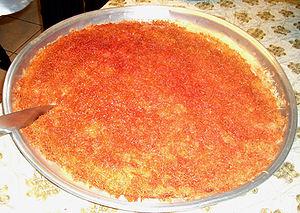
Le terme Palestiniens désigne aujourd'hui un ensemble de populations arabophones établi principalement dans la région géographique de la Palestine. Dans son acception juridique, il désigne l'ensemble des personnes de nationalité palestinienne.
La cuisine palestinienne est constituée d'aliments consommés par les Palestiniens, ce qui inclut les habitants des territoires palestiniens, d'Israël, les habitants des camps de réfugiés palestiniens des pays voisins ainsi que la diaspora palestinienne. La cuisine palestinienne provient des populations qui se sont installées en Palestine, en particulier pendant le califat omeyyade. Par la suite, elle a eu des influences perses et finalement de fortes influences turques dues aux populations arrivées pendant l'Empire ottoman. Elle est semblable aux autres cuisines du Levant, notamment les cuisines libanaise, syrienne et jordanienne.
Le Knafeh est une pâtisserie réalisée à base de kadaif, de fromage, de beurre et de pistaches ou de noix et sur laquelle du sirop est ajouté.